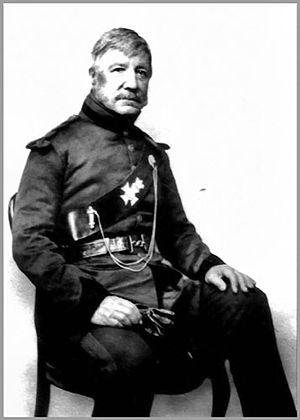
Edmund Lockyer est un explorateur britannique.